Palms Casino Resort

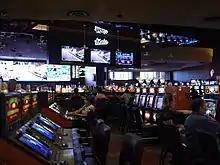
Casino floor in 2013

The Palms casino is . Upon opening, it had 2,200 slot machines, keno, bingo, and 55 table games, including blackjack and poker. It also featured a sportsbook with seating for more than 200 people. Unlike certain other properties, the Palms sportsbook was built in the center of the casino, intended as a convenient location for locals to find. The book initially did not accept bets on NBA games, due to the Maloof family's ownership of the Sacramento Kings. The betting ban on NBA games was lifted seven years after the Palms' opening.